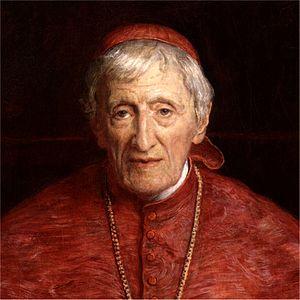
Sir Edward Elgar, 1ᵉʳ baronnet Elgar de Broadheath, est un compositeur et chef d'orchestre britannique dont les œuvres les plus connues sont entrées dans le répertoire classique international : les Variations Enigma, les marches Pomp and Circumstance, son concerto pour violon, son concerto pour violoncelle et deux symphonies. Il a également composé des œuvres chorales, dont l'oratorio The Dream of Gerontius, des chants et de la musique de chambre. Il est nommé Master of the King's Music en 1924.